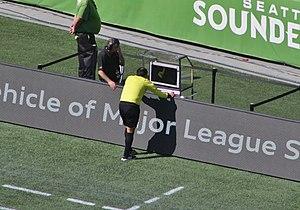
Un arbitre de football est un sportif qui participe au déroulement d'une rencontre de ce sport. Il est un spécialiste des Lois du jeux chargé de veiller à leur application pour assurer la sécurité des joueurs et la régularité de la compétition.